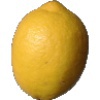
Label: Lemon 1